Lowermoor Water Treatment Works

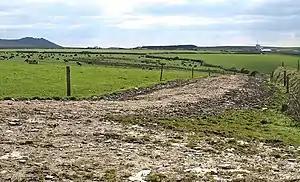
Lowermoor Water Treatment Works, on the right

The Lowermoor Water Treatment Works supplies drinking water to the north Cornwall water distribution network. Raw water is obtained from the Crowdy Reservoir, which is 3/4 mile to the north east, and which is filled predominantly by run-off and drainage from surrounding moorland. The works were constructed in 1973.